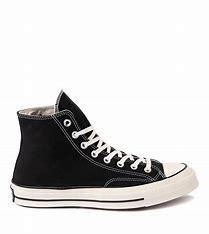
Brand: Converse
Model: Chuck 70 Hi